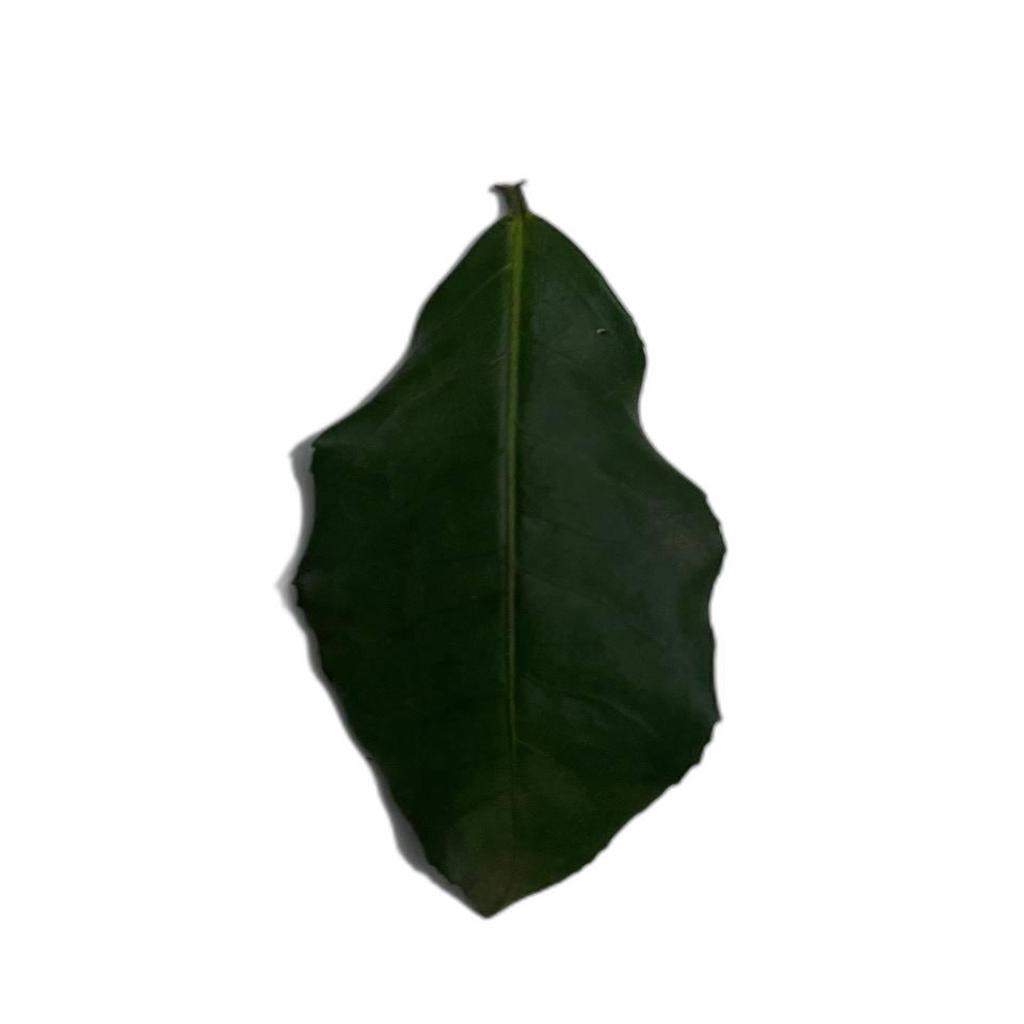
Label: Healthy